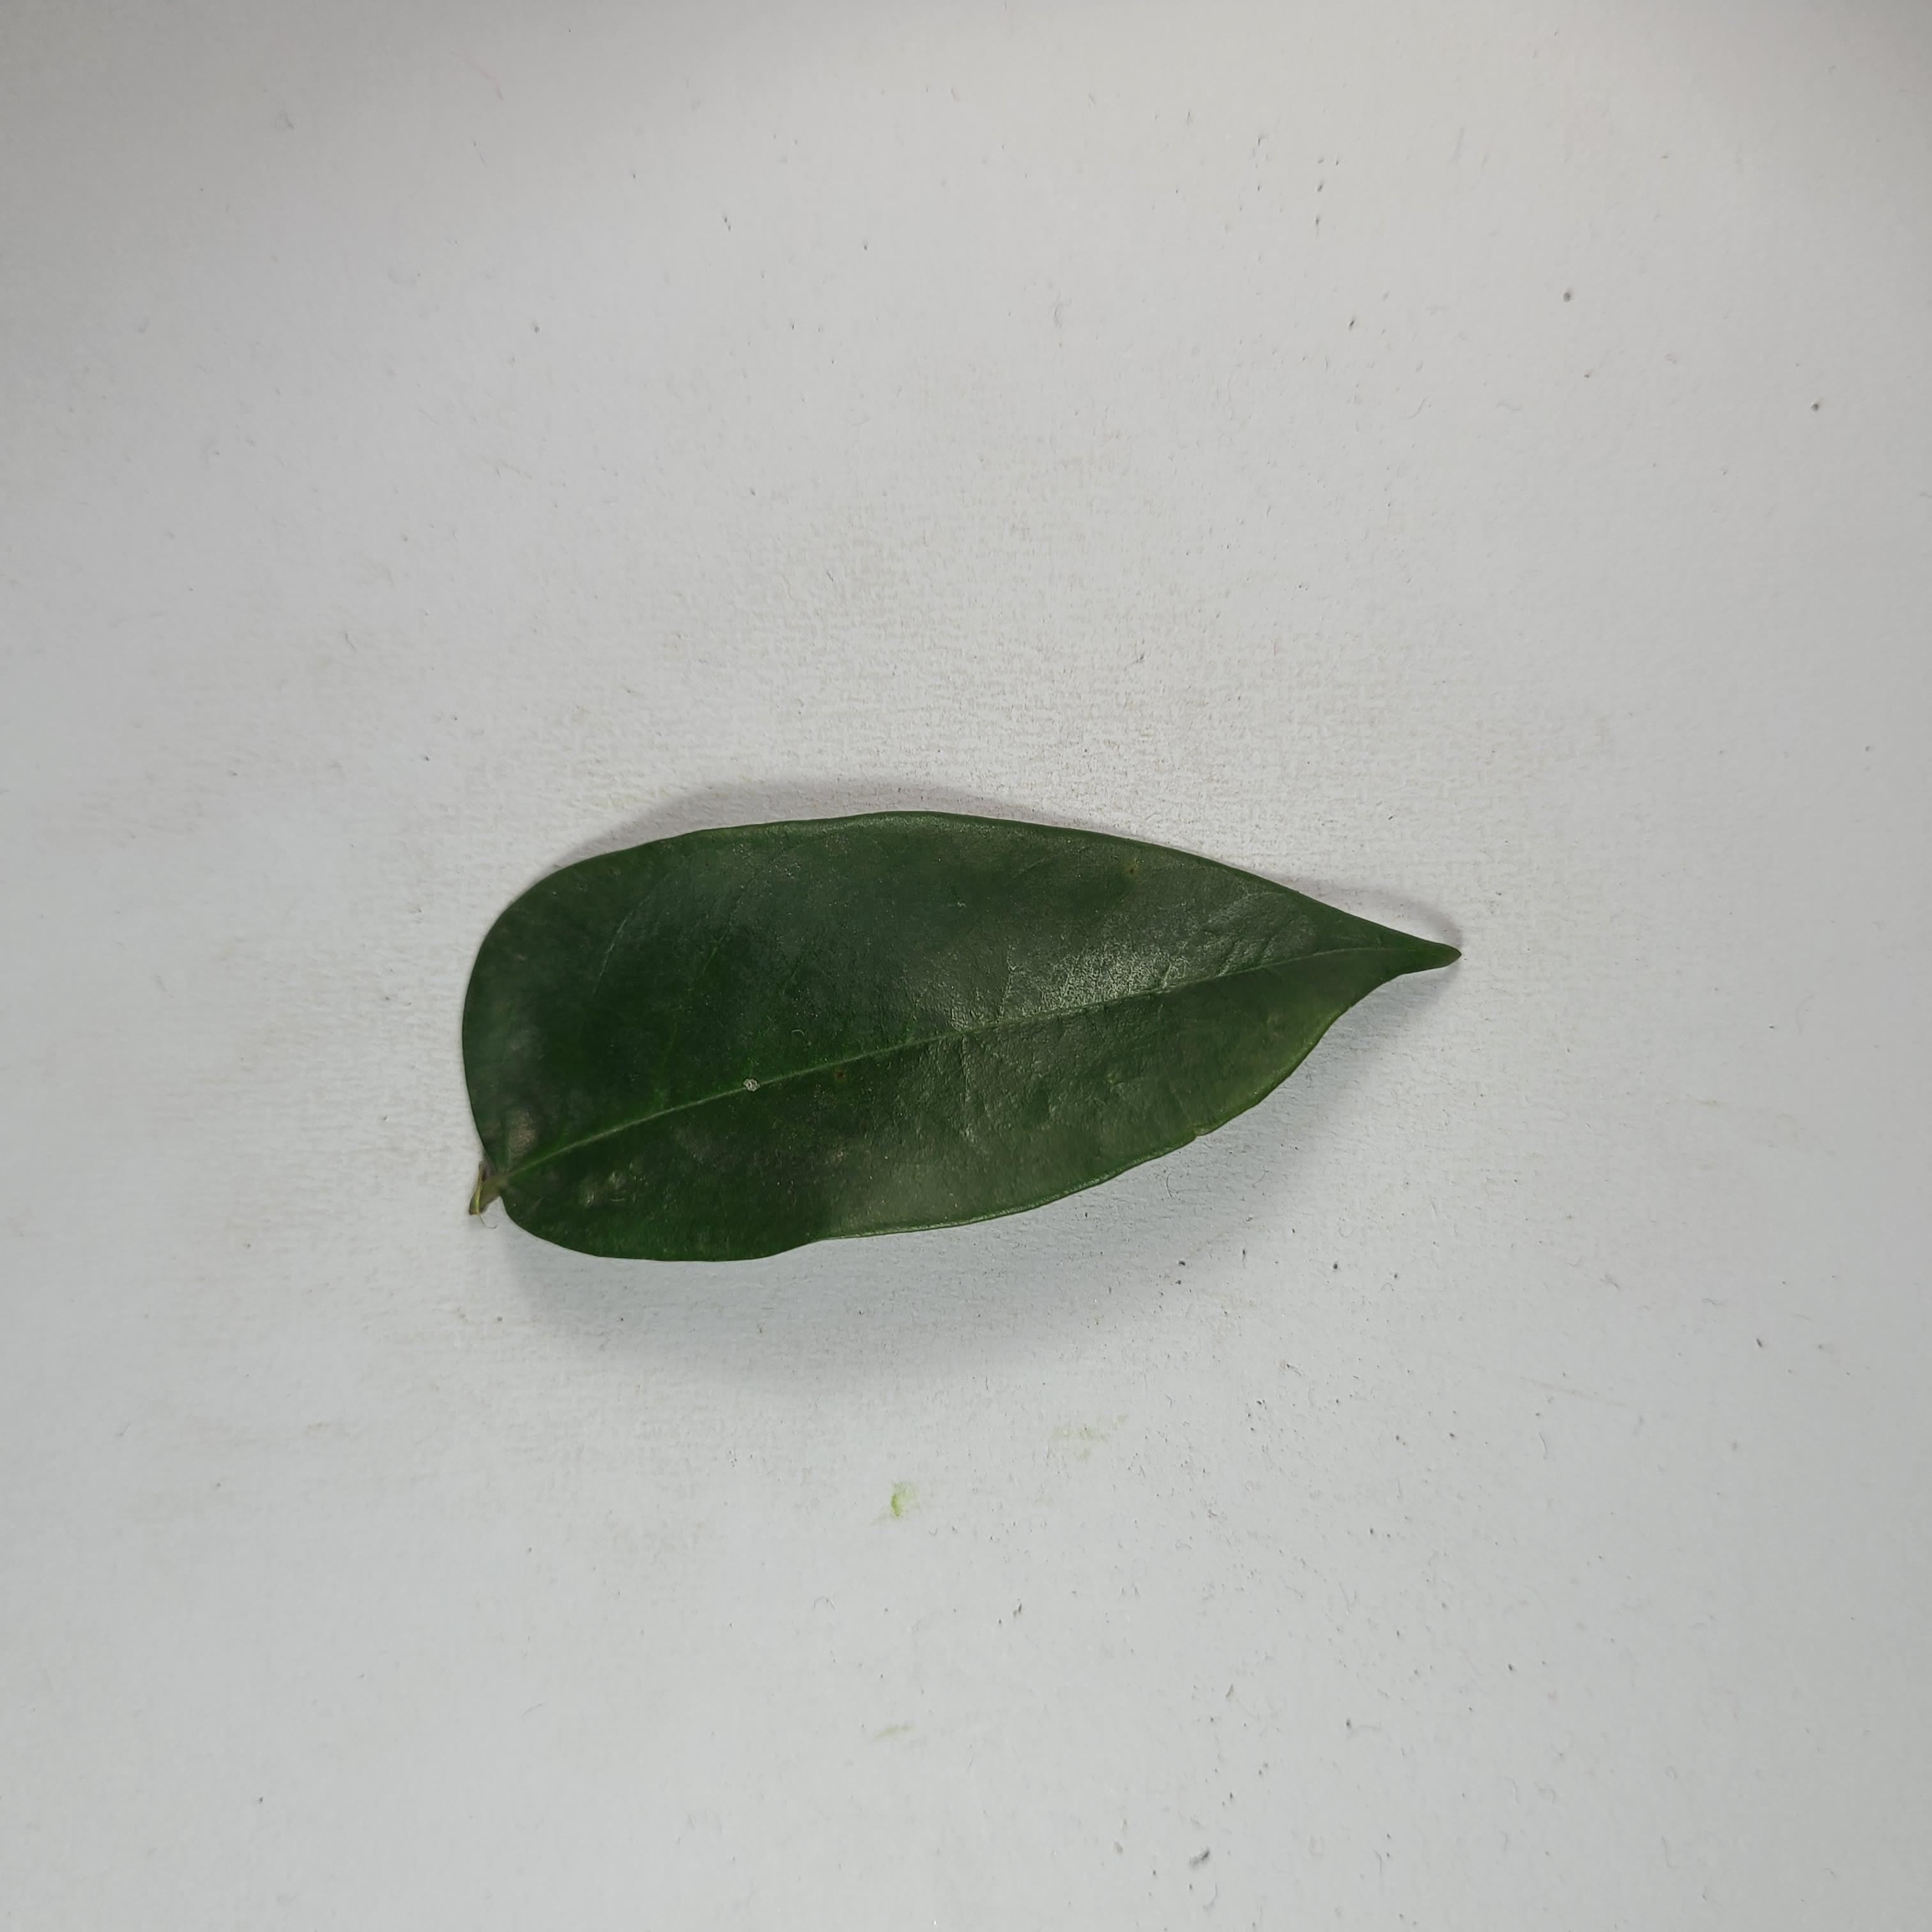
Label: Healthy Leaves